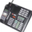
Label: telephone